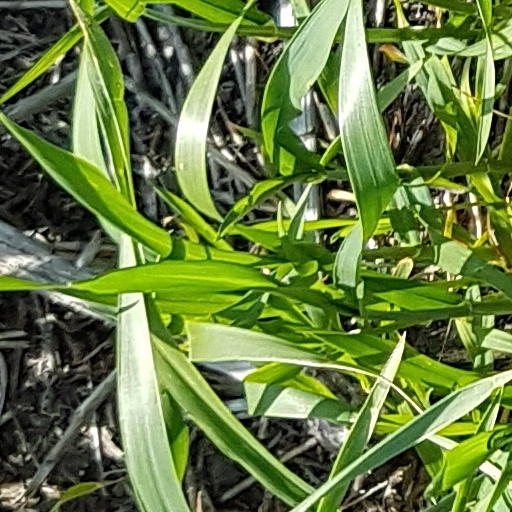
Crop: wheat